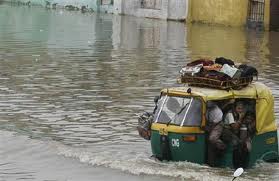
Vehicle type: Auto Rickshaws